Stafford Lightburne

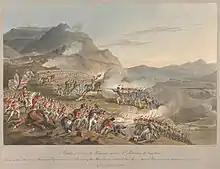

Wellington's wishes were not immediately complied with, and when the French began marching towards Lisbon on 15 September Lightburne was still with his brigade, commanding it during the British retreat. Lightburne was subsequently present at the Battle of Busaco on 27 September, but his brigade did not participate in much of the combat. It briefly encountered and was engaged by some French skirmishers, but otherwise spent the battle at order arms. After the battle rumours spread through Wellington's army that Lightburne had been drunk at Busaco, and Picton had refused to allow him to take his men into battle. Unlike other senior officers at the battle, Lightburne never received the Army Gold Medal for it.